List of Hyundai Motor Company manufacturing facilities

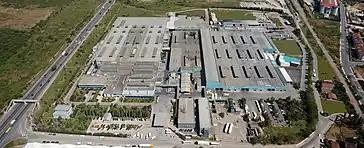
Hyundai Assan Otomotiv

Opened in September 1997, Hyundai Assan Otomotiv (HAOS) is a joint venture between the Hyundai Motor Company of South Korea and the Kibar Holding of Turkey. It is located in Kozyatagi, Istanbul, Turkey. It serves as the production base of small Hyundai models for the European market. Throughout its operations, the plant has also produced the Accent, Matrix, Grace and Starex. It is the first overseas plant owned by Hyundai Motor Company.